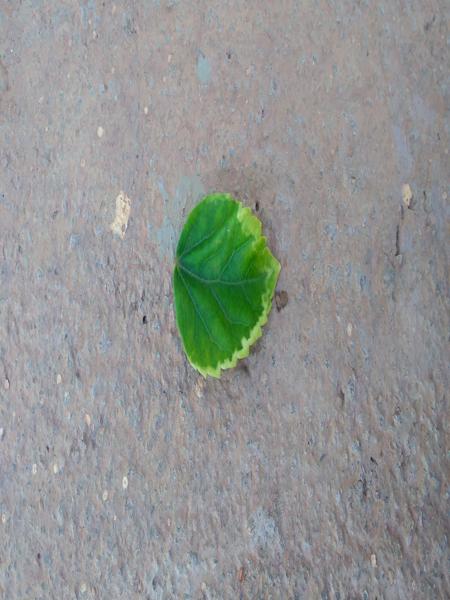
Plant: Hibiscus